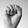
ASL letter: S